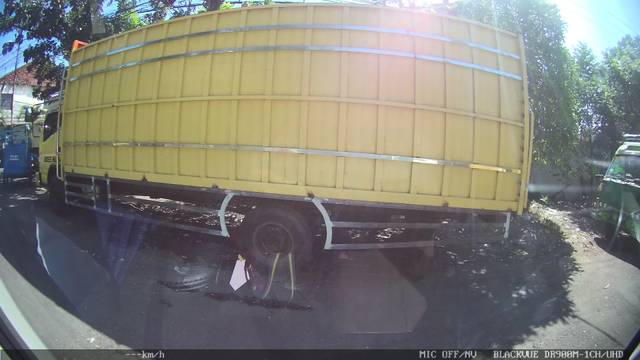
Region: Indonesia
Coordinates: -7.237, 112.734